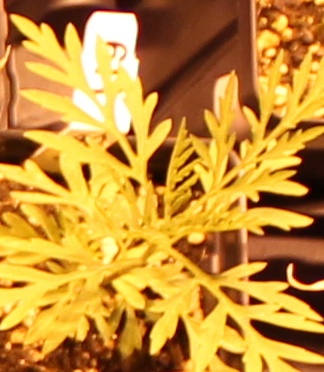
Label: Ragweed